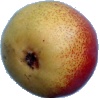
Label: Pear 2